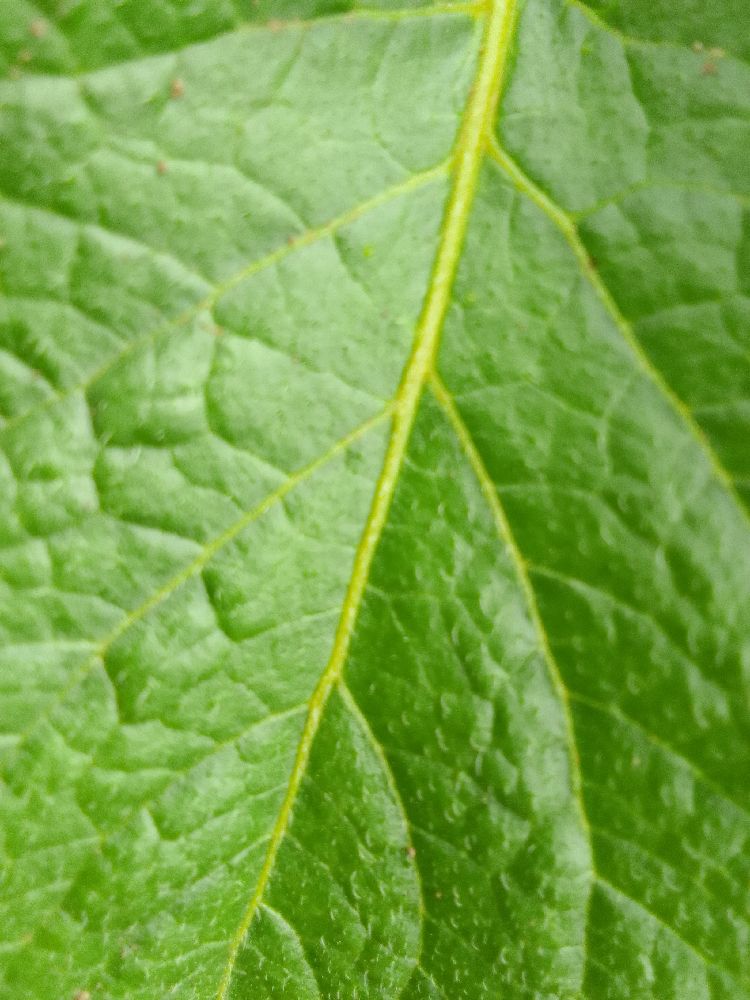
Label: Healthy